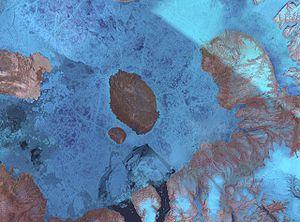
L'île Graham est une île de l'archipel arctique canadien dans le Nunavut au Canada, au large de l'île Ellesmere. Elle est située par 77°25'N 90°30'W et a une superficie de 1.378 km².